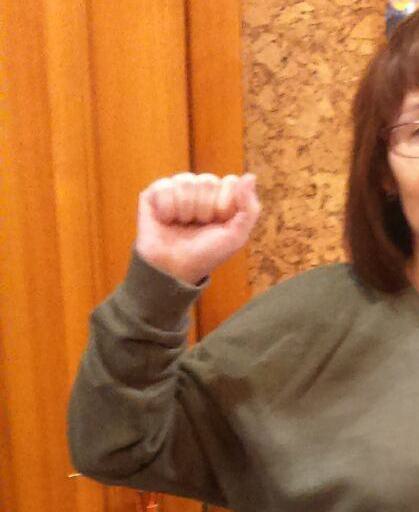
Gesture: fist